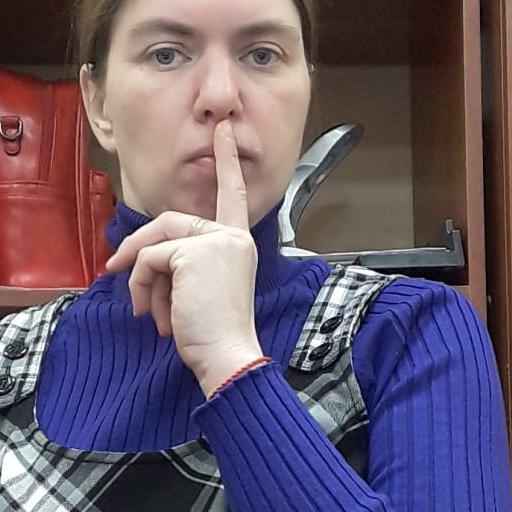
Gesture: mute